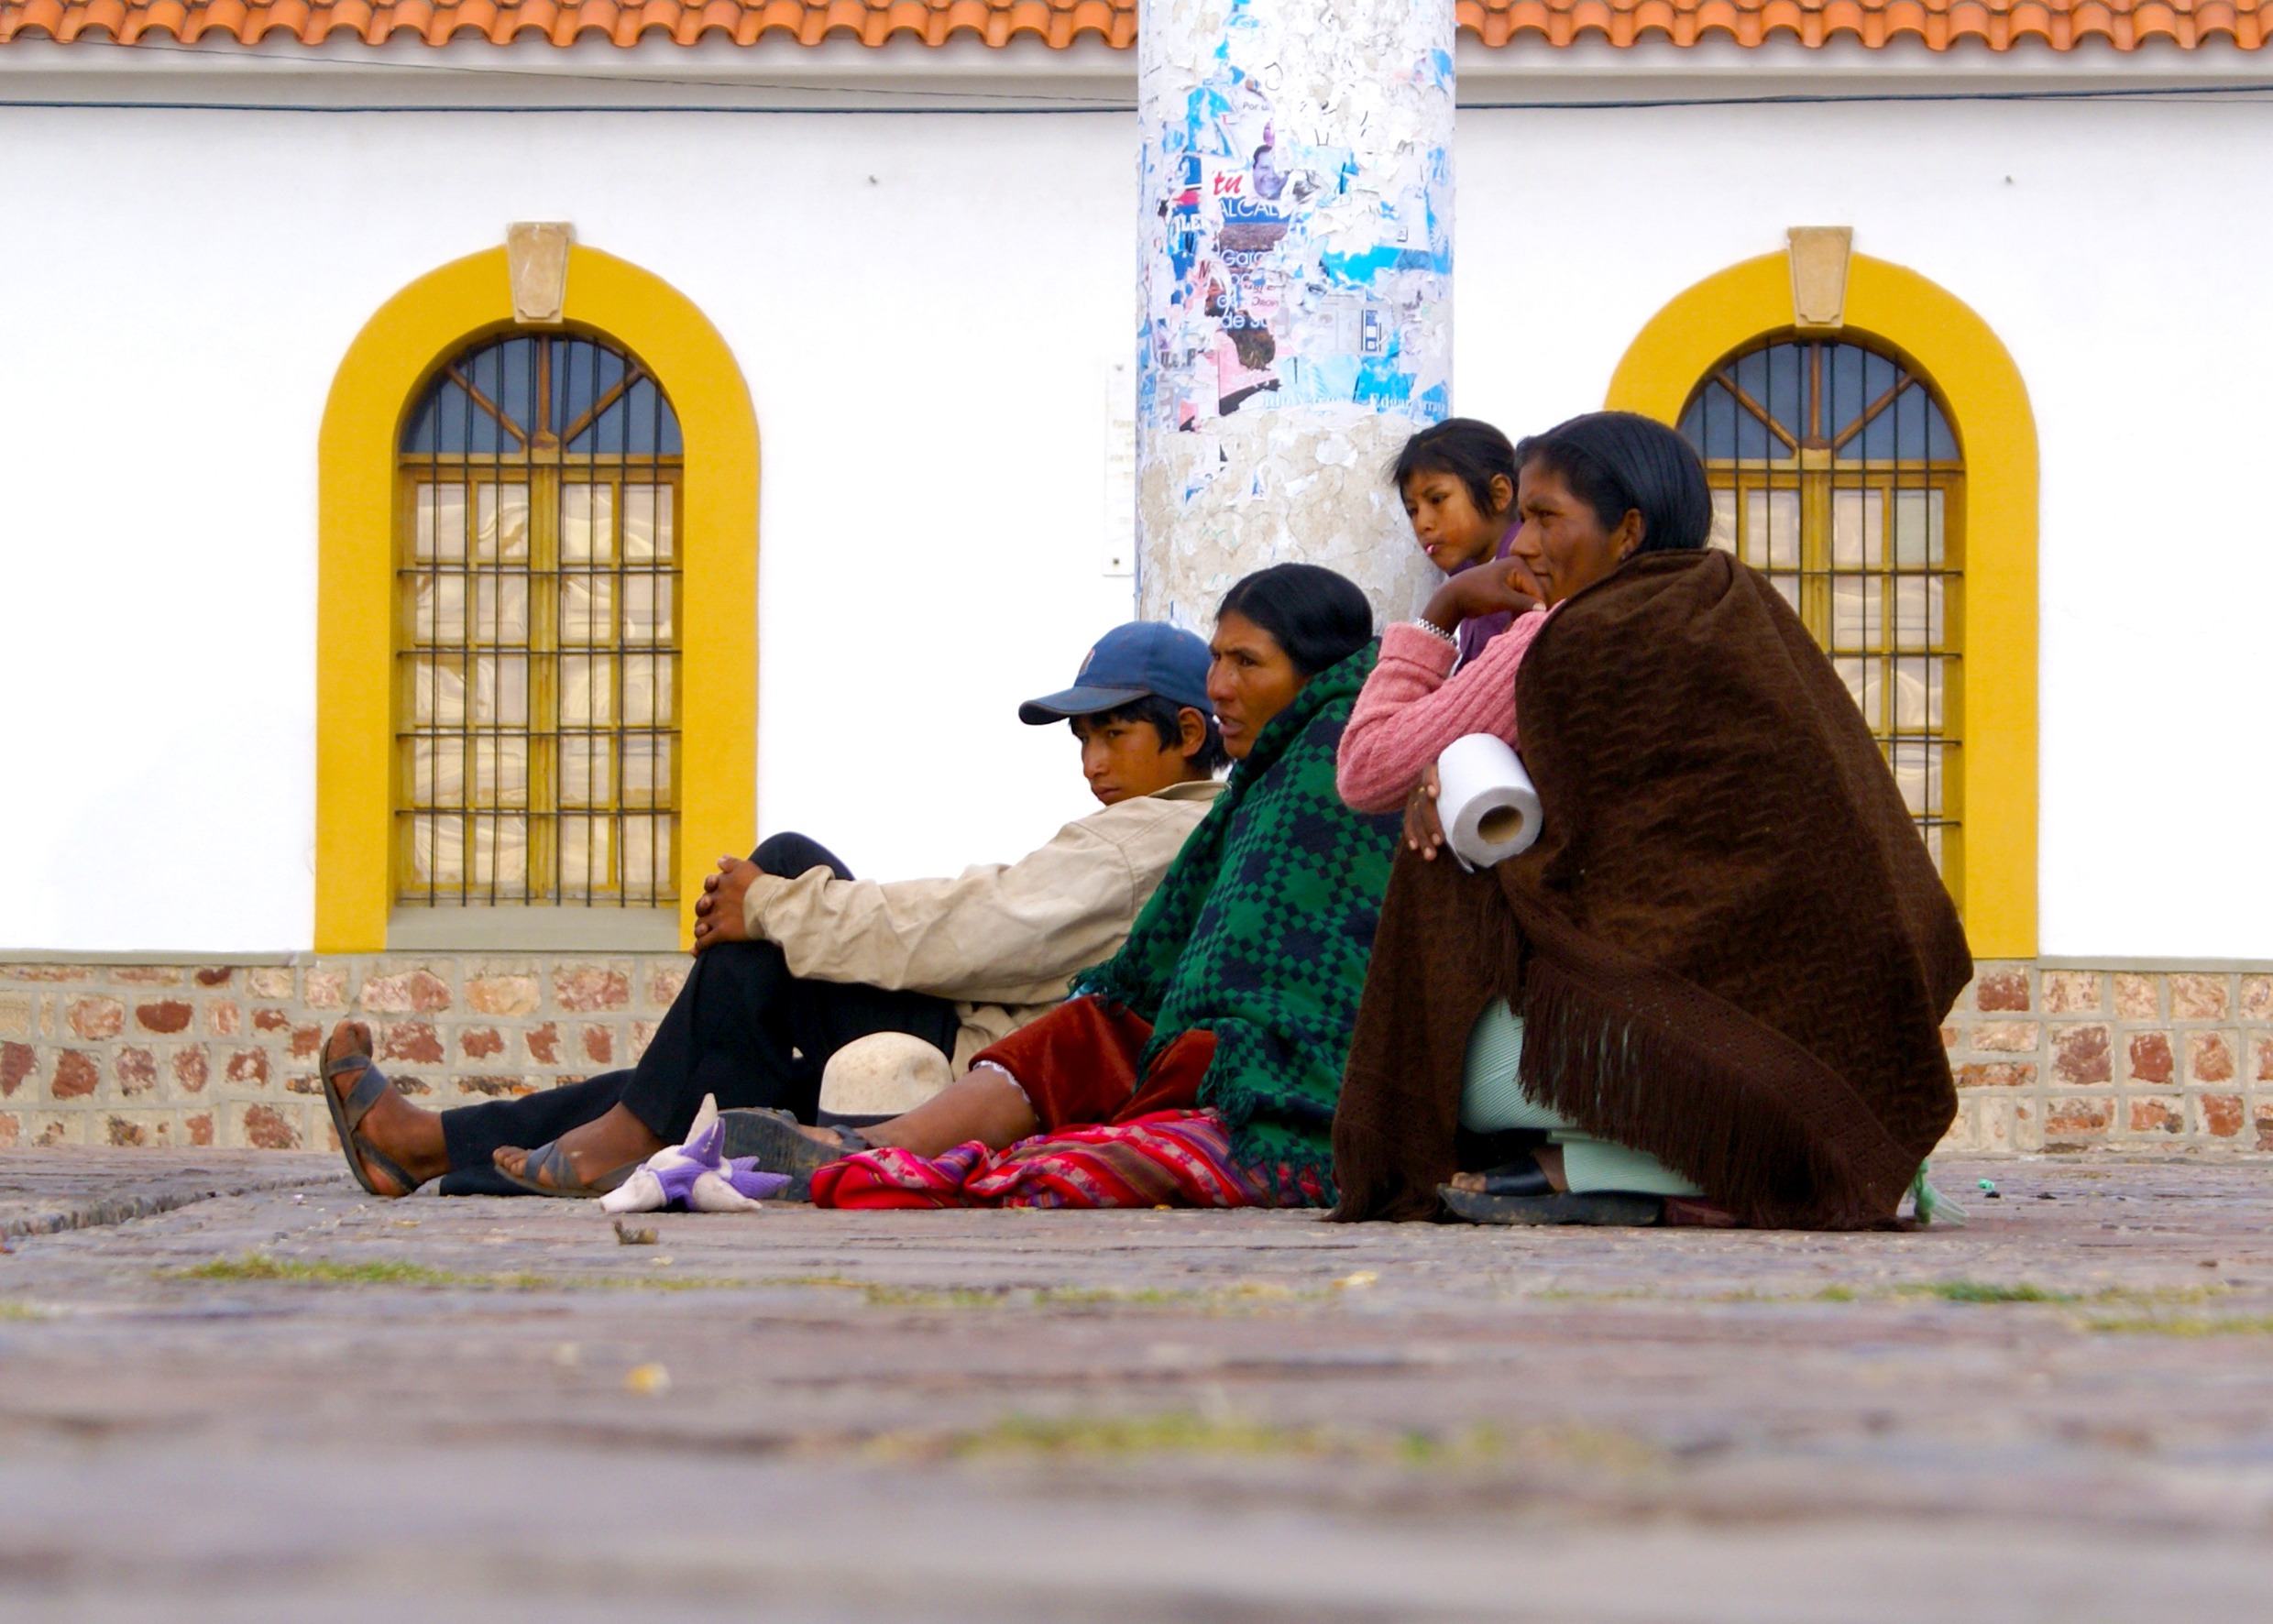
person, people, spanish, tradition, sucre, bolivia, quechua, waiting for you